Thomas Bouquillon

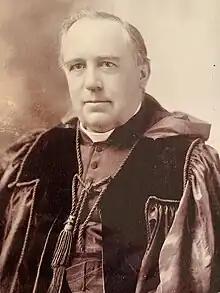
Portrait of Thomas Bouquillon

Thomas-Joseph Bouquillon (16 May 1840 – 5 November 1902) was a Belgian Catholic theologian, priest and professor. Bouquillon was the first professor of moral theology at the Catholic University of America and introduced social sciences into its curriculum.